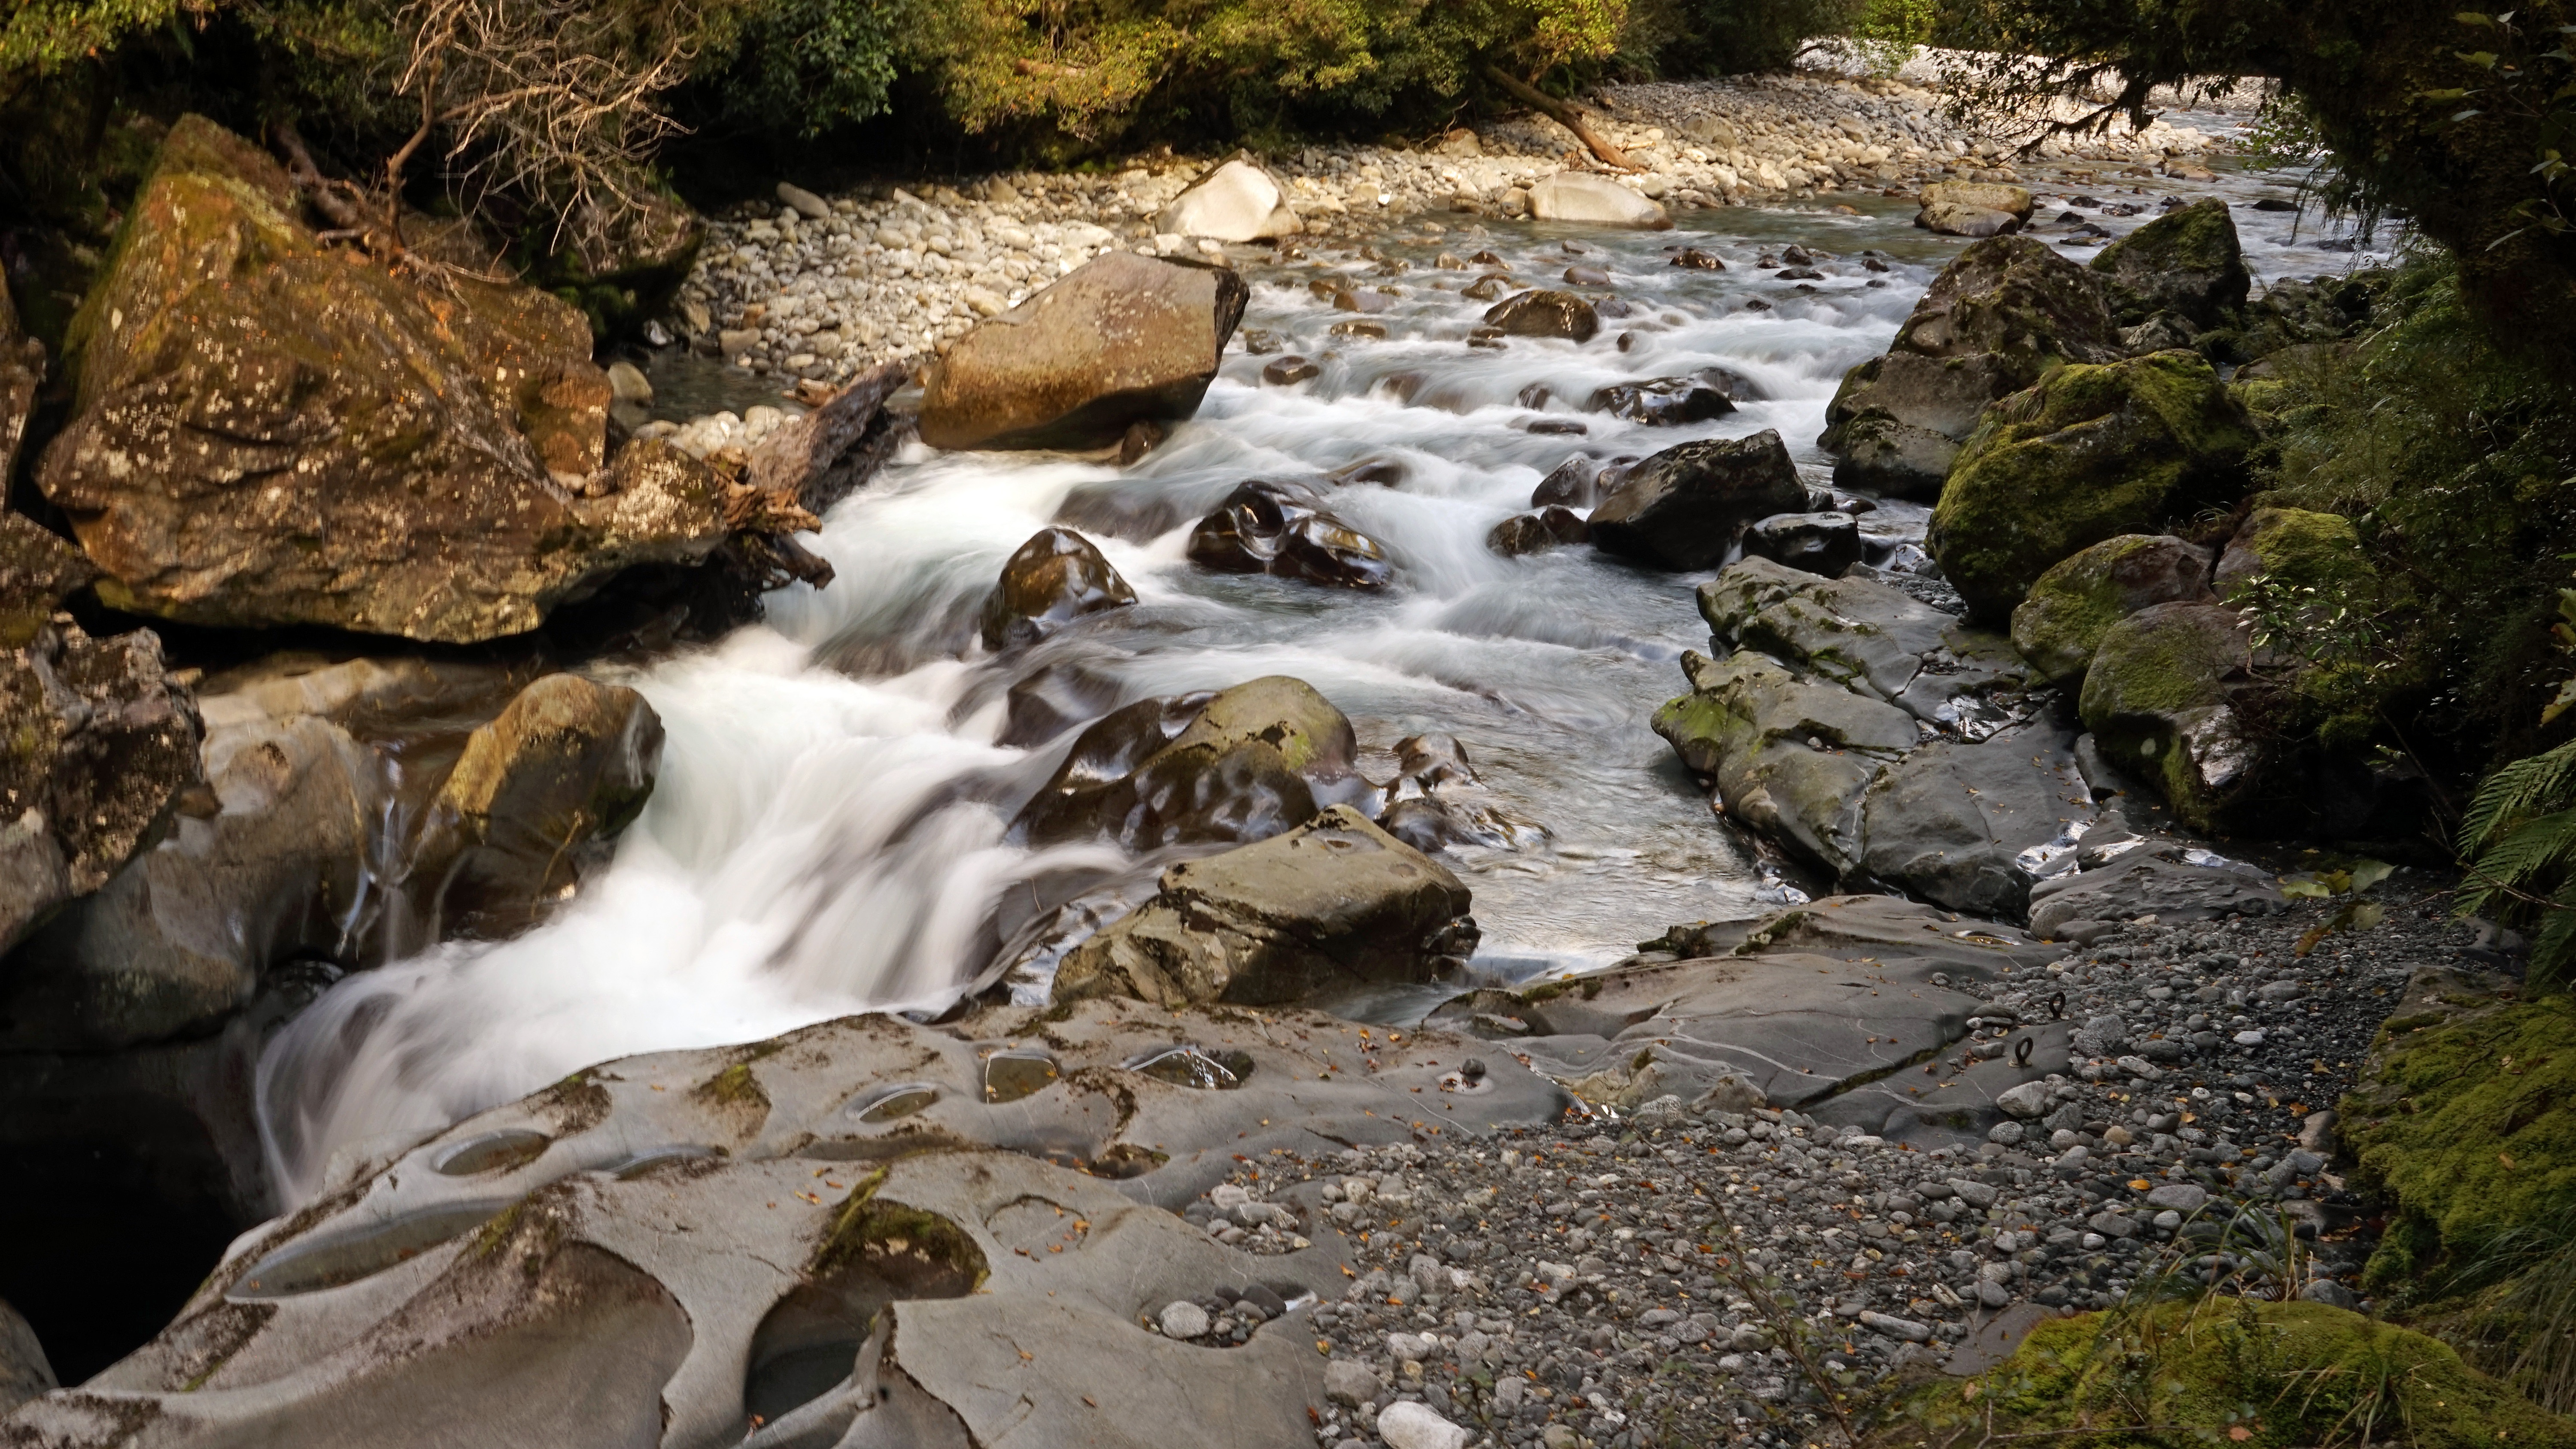
landscape, water, nature, rock, waterfall, wilderness, cold, leaf, river, valley, stream, autumn, rapid, body of water, new zealand, torrent, bach, waters, water feature, watercourse, wadi, landform, water running, mountain stream